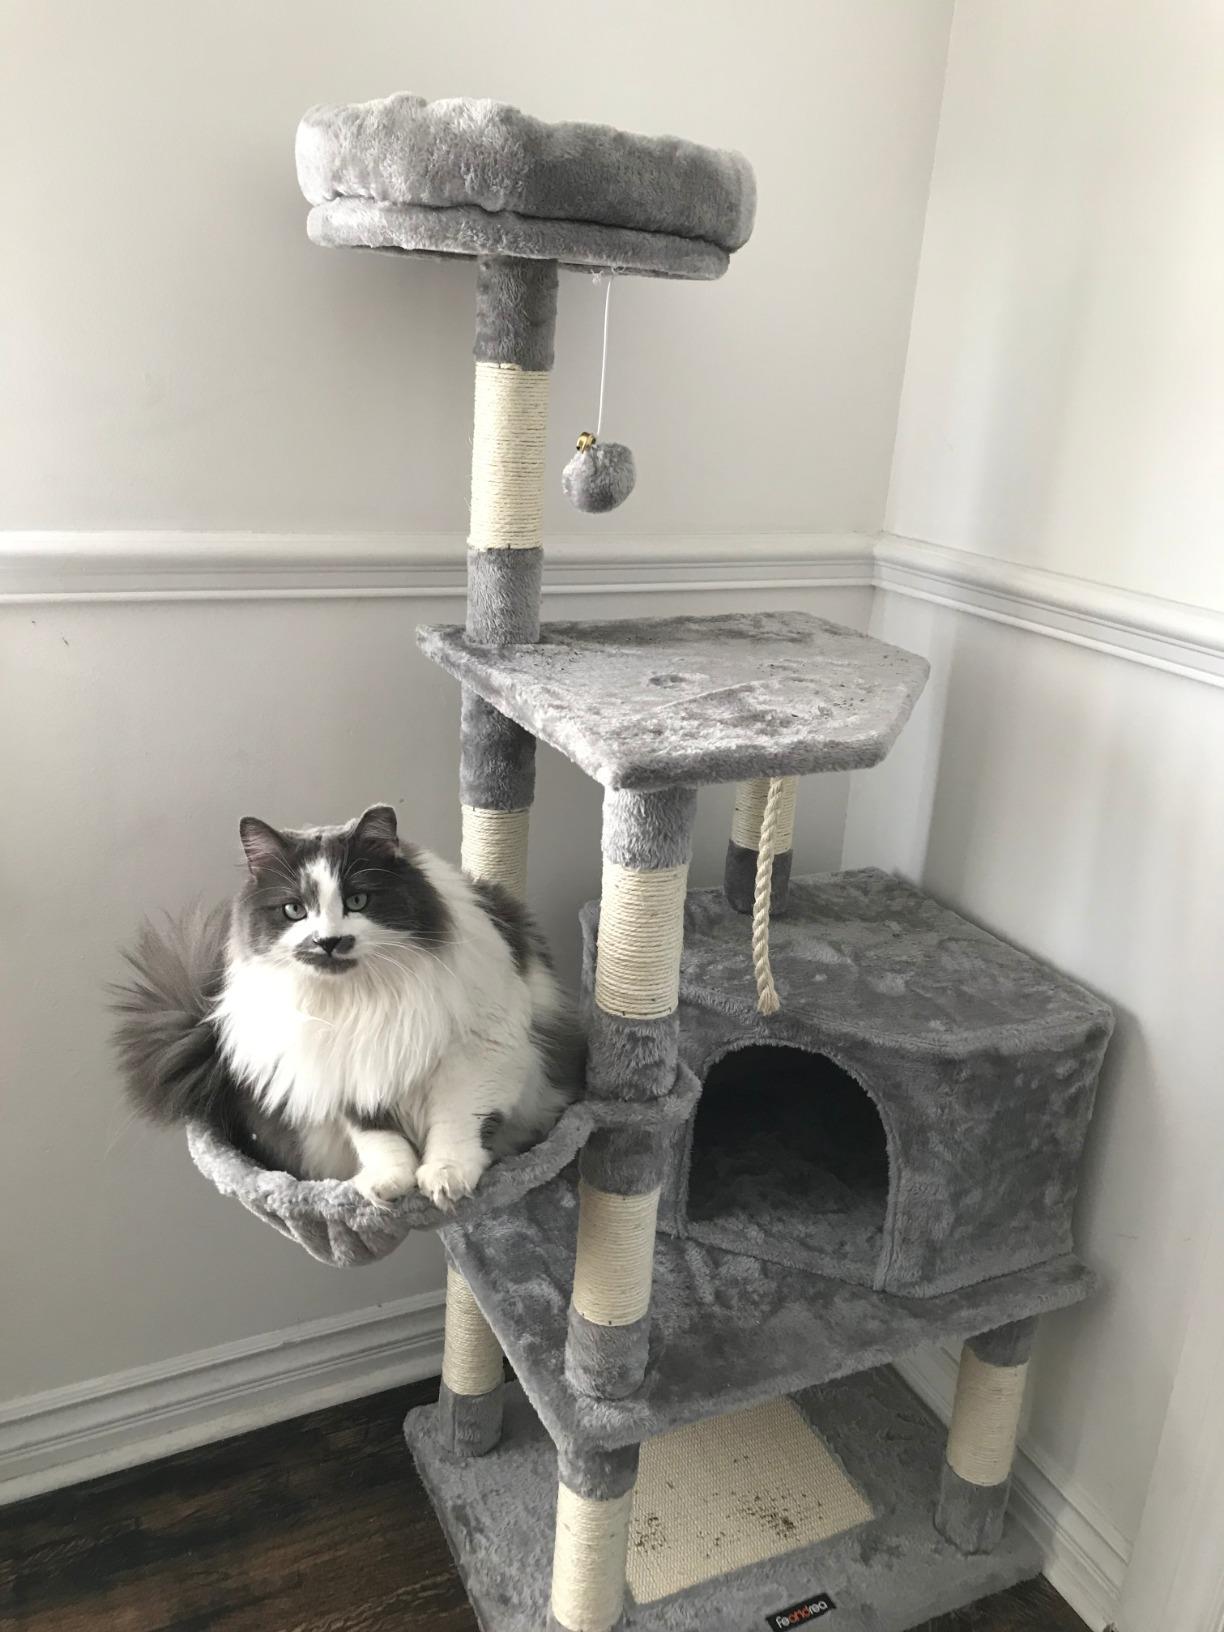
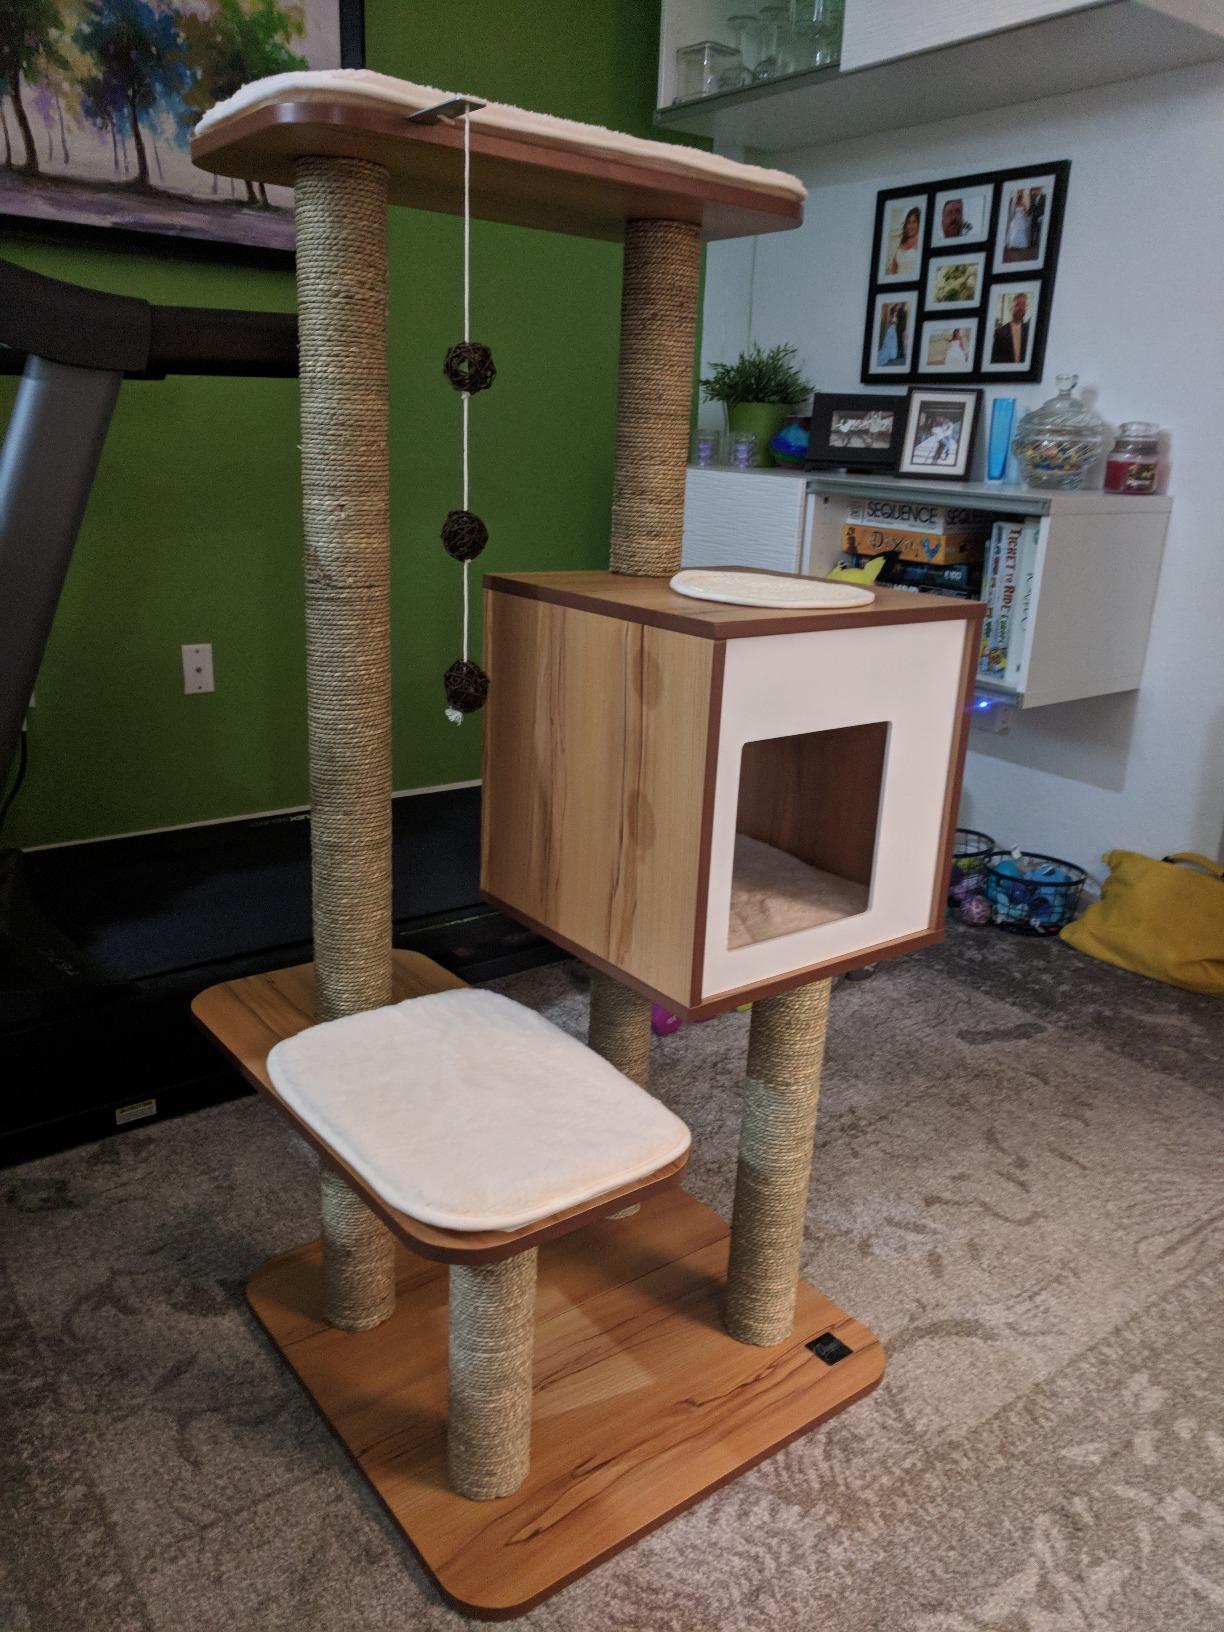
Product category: items_cat tree
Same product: no